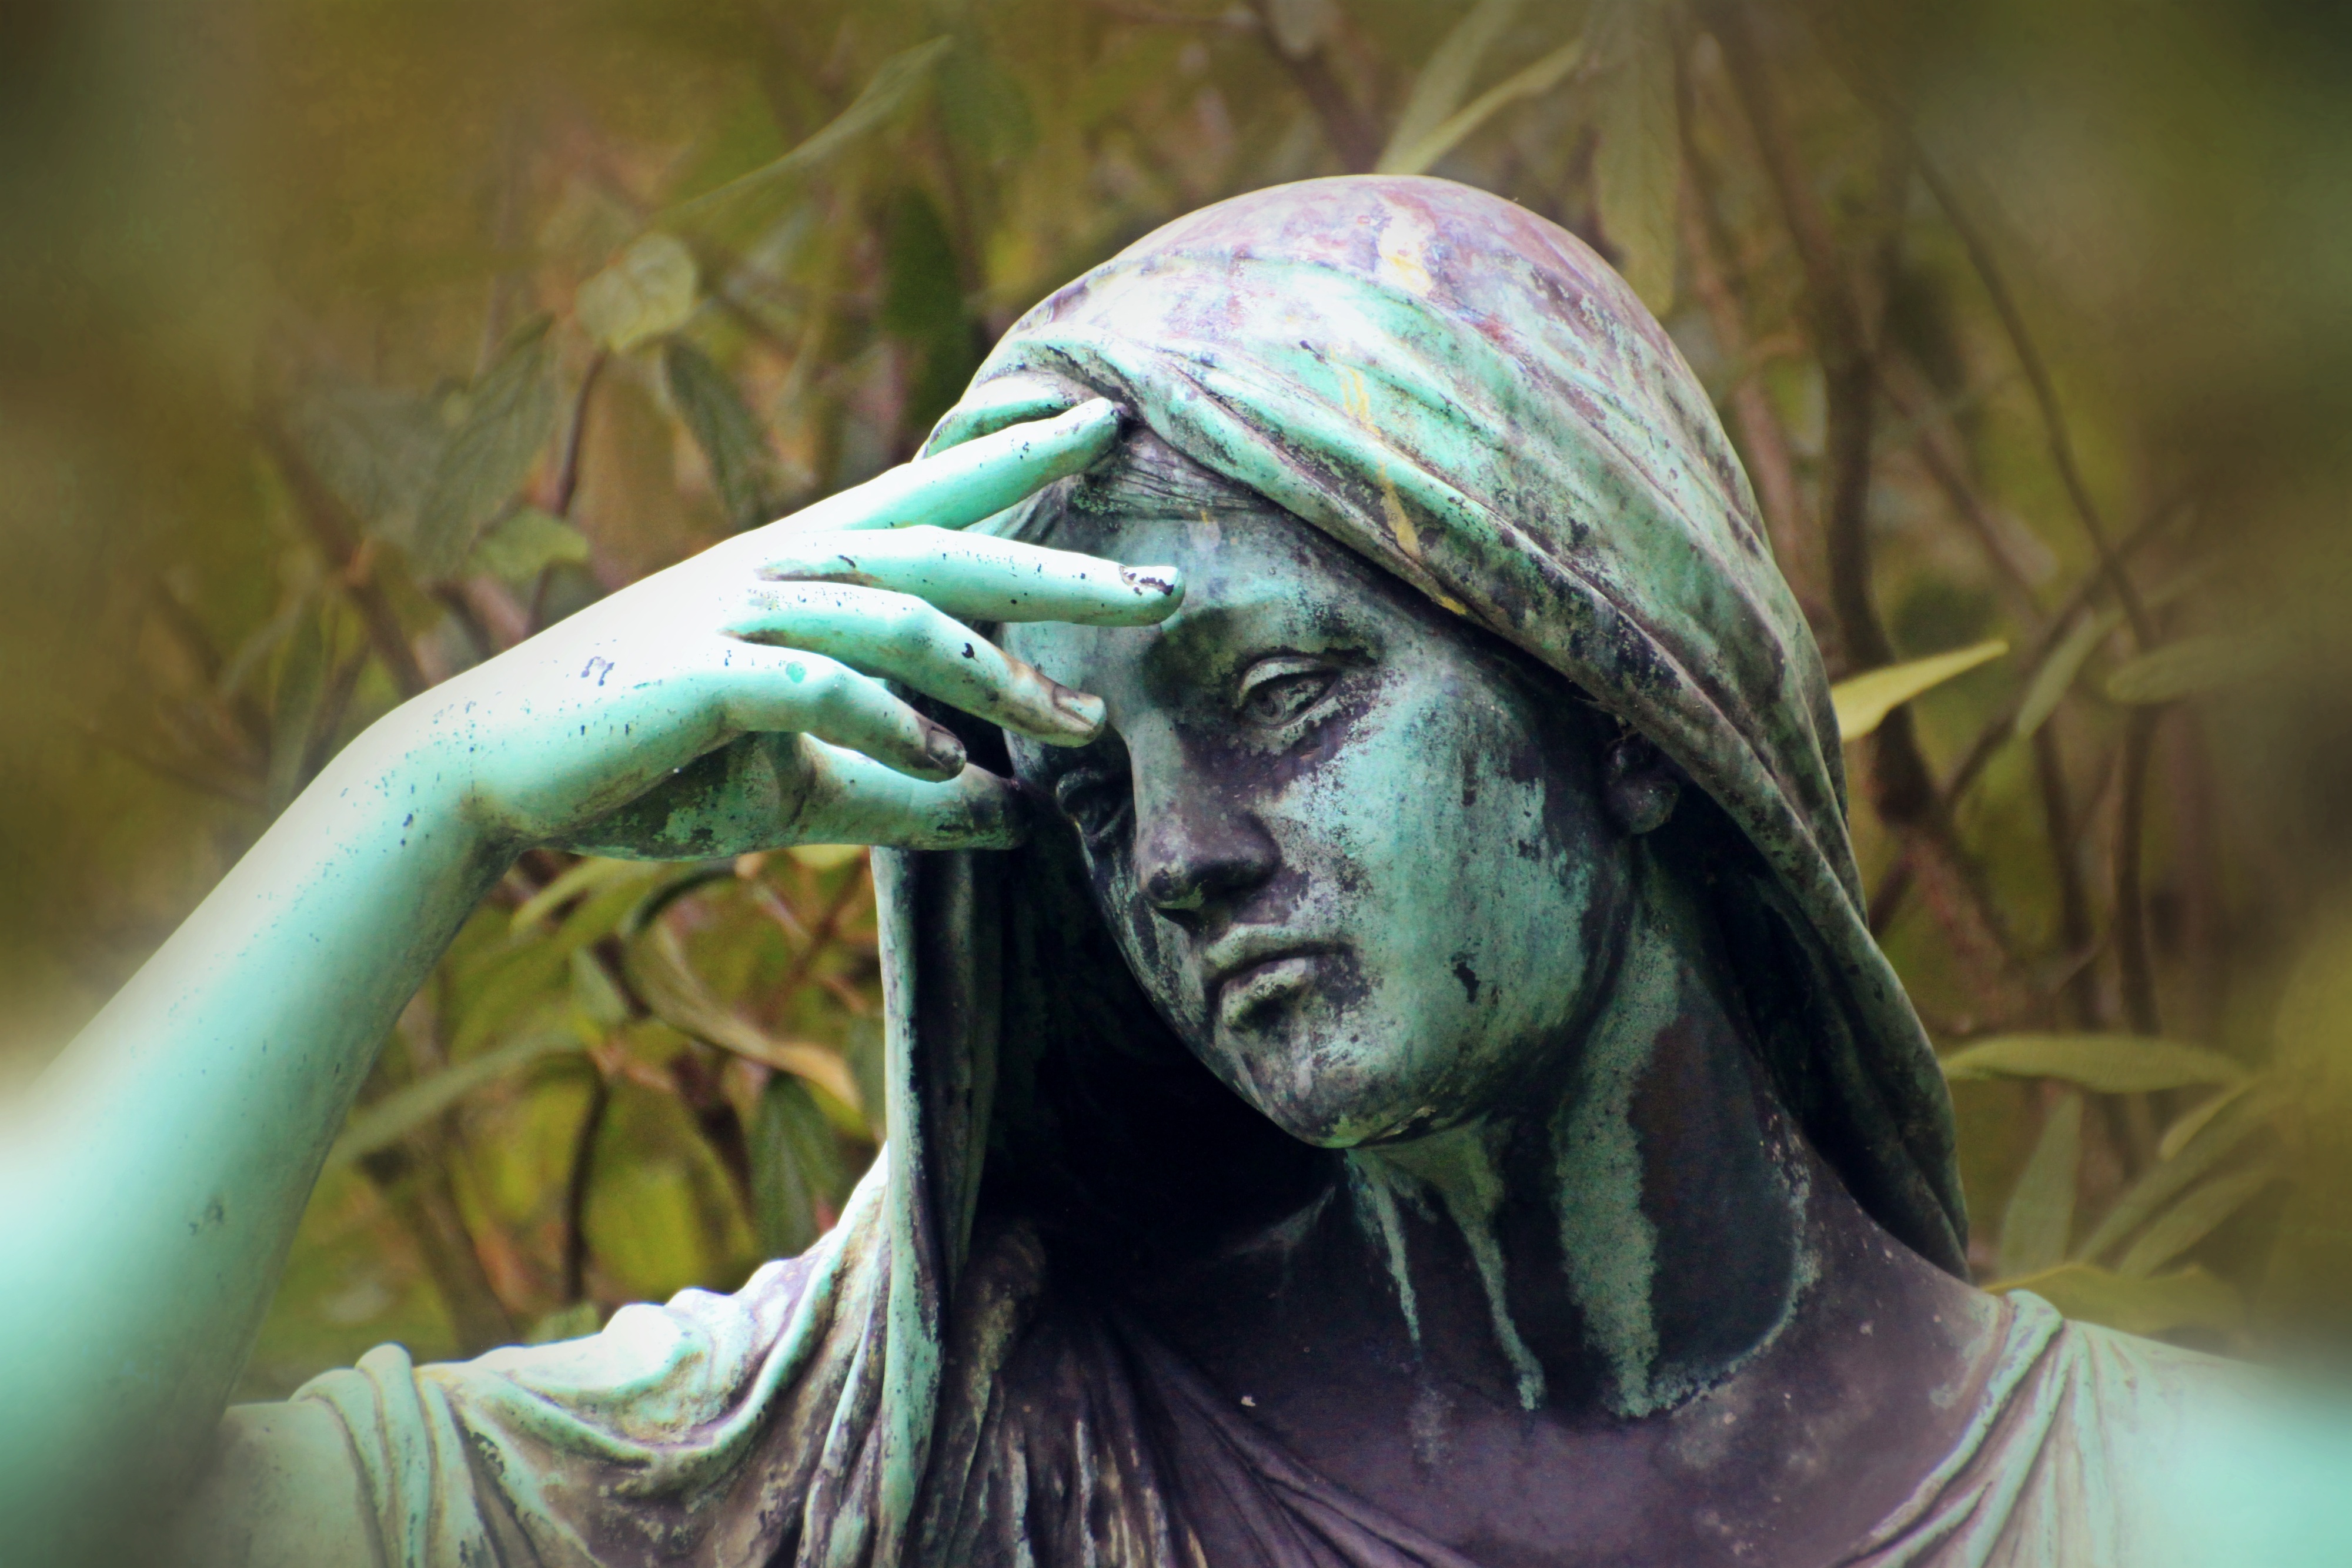
hand, woman, photography, old, monument, statue, sadness, green, grunge, cemetery, close up, grave, sad, face, sculpture, rusty, head, tomb, turles, mourning, melancholic, despair, mythology, sculptor, depressed, bronze statue, distressed, woman portrait, sorry full, discouraged, art portrait, east cemetery aachen germany